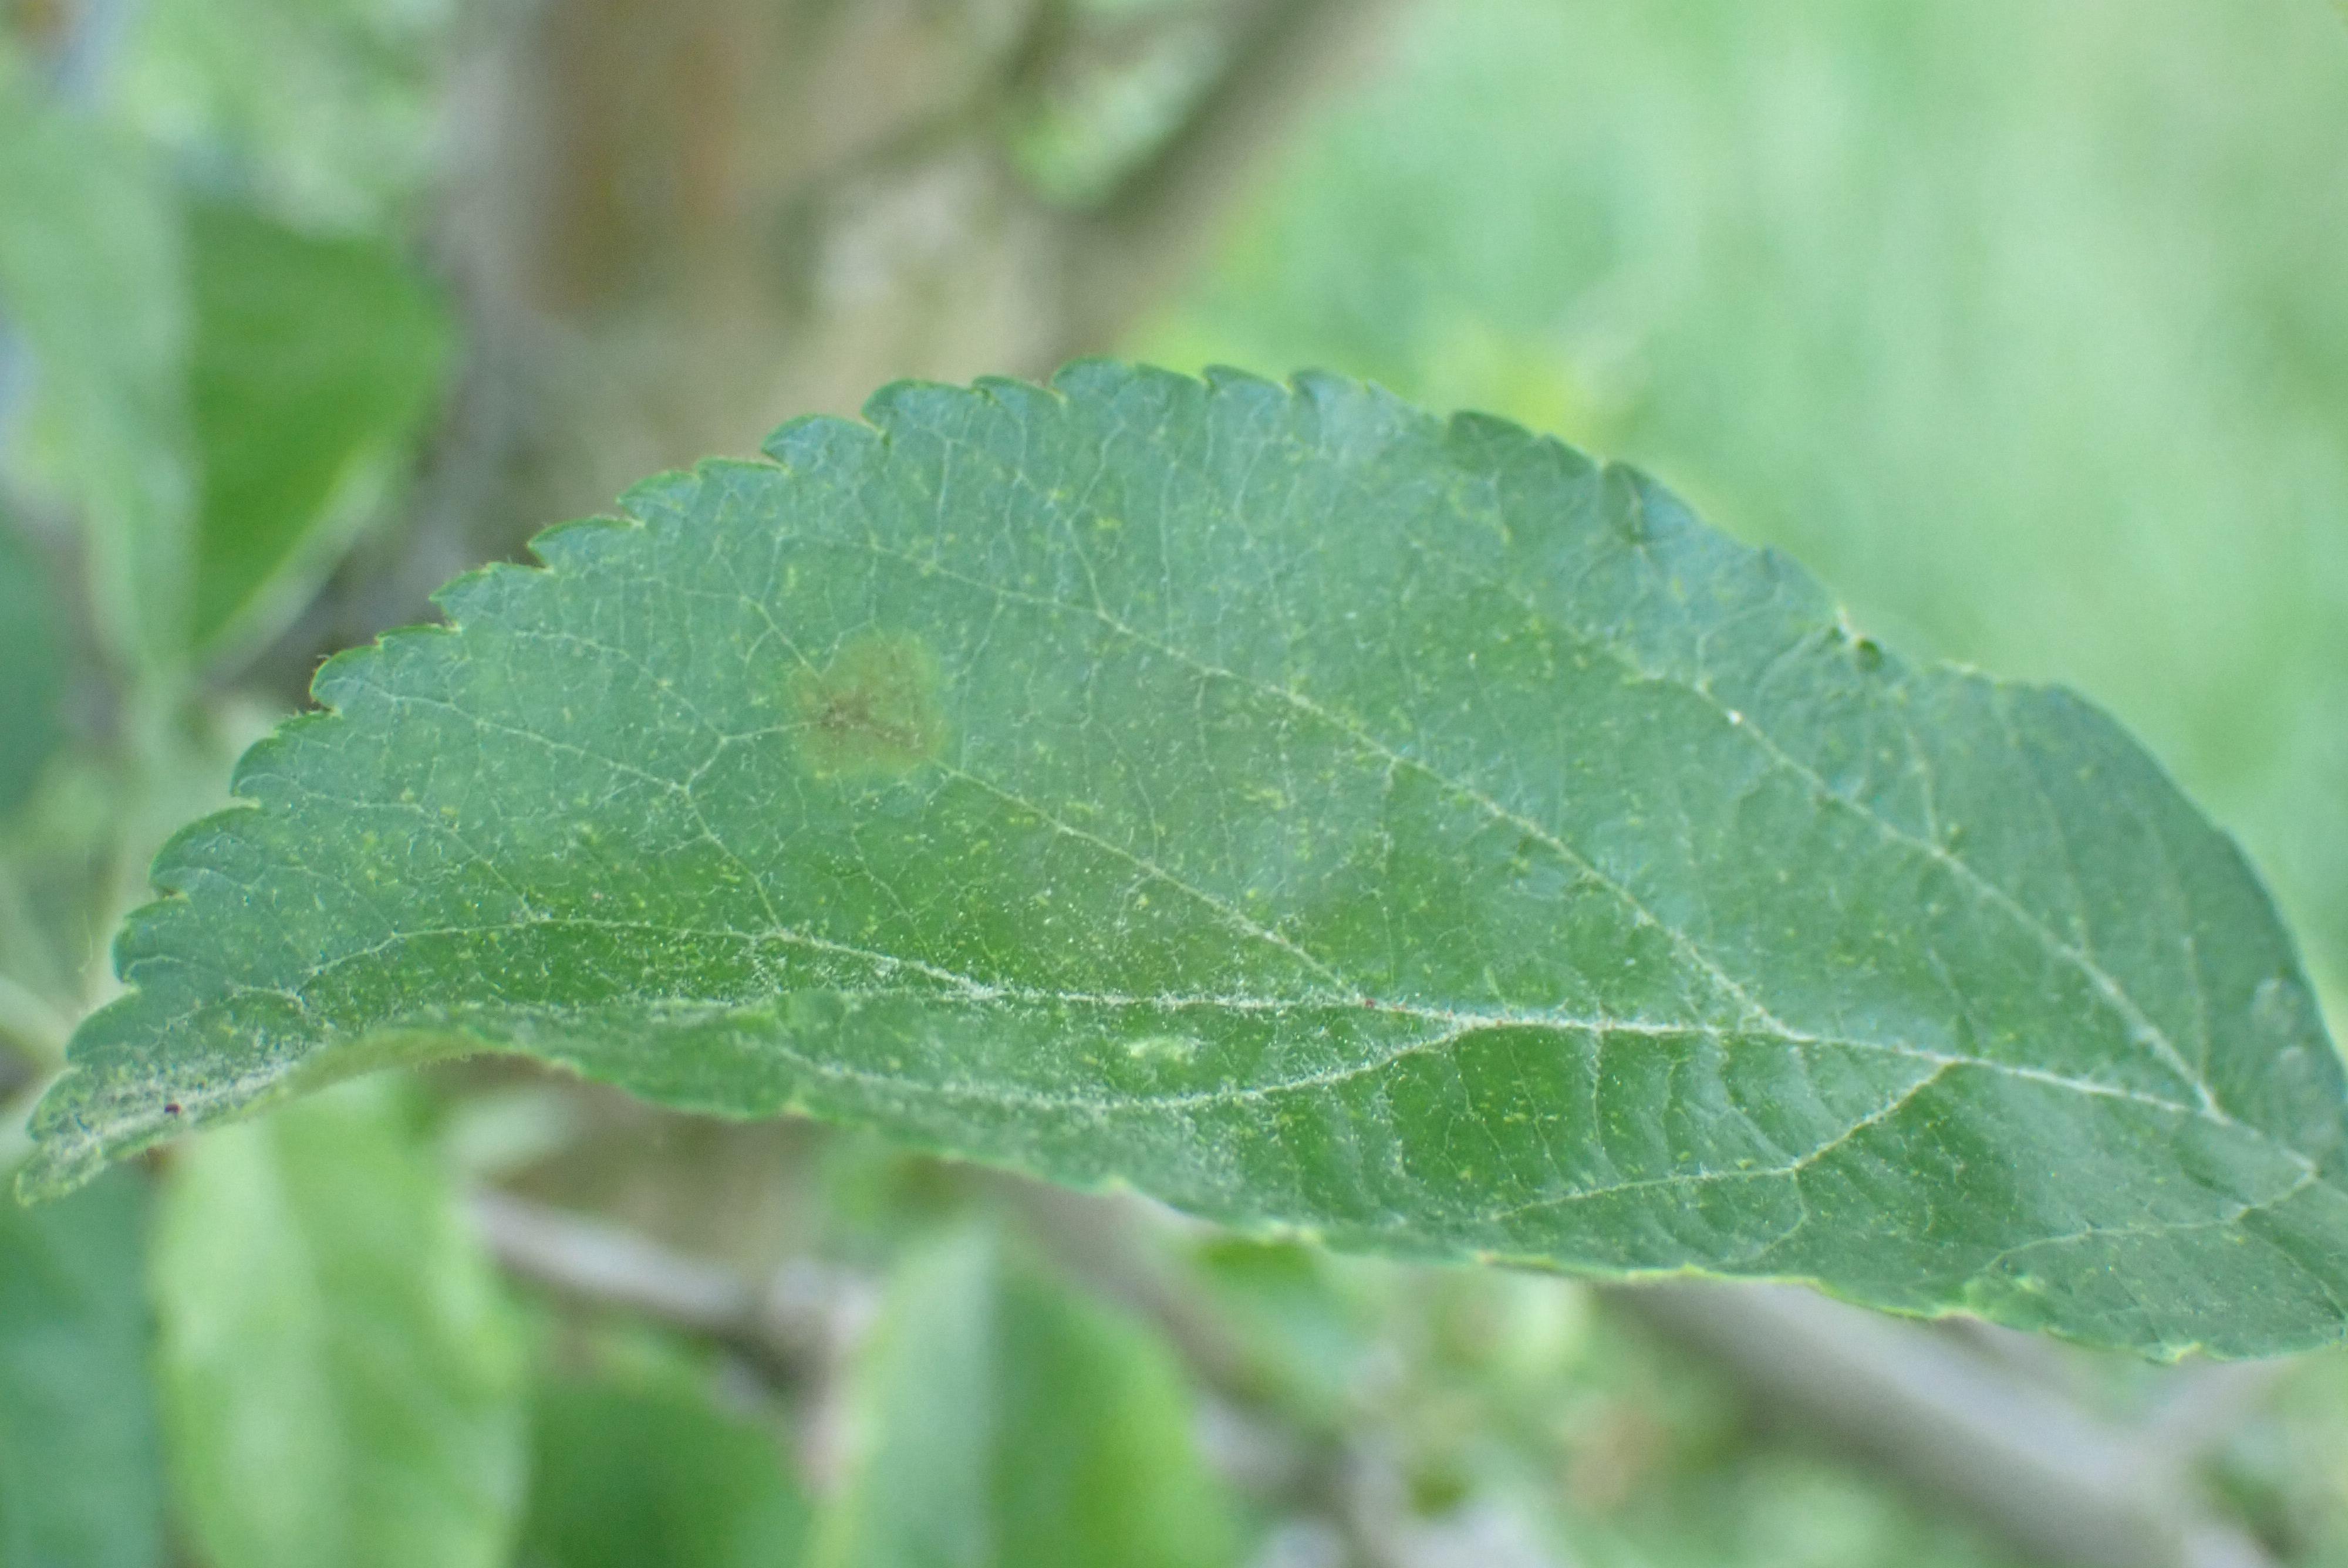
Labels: scab